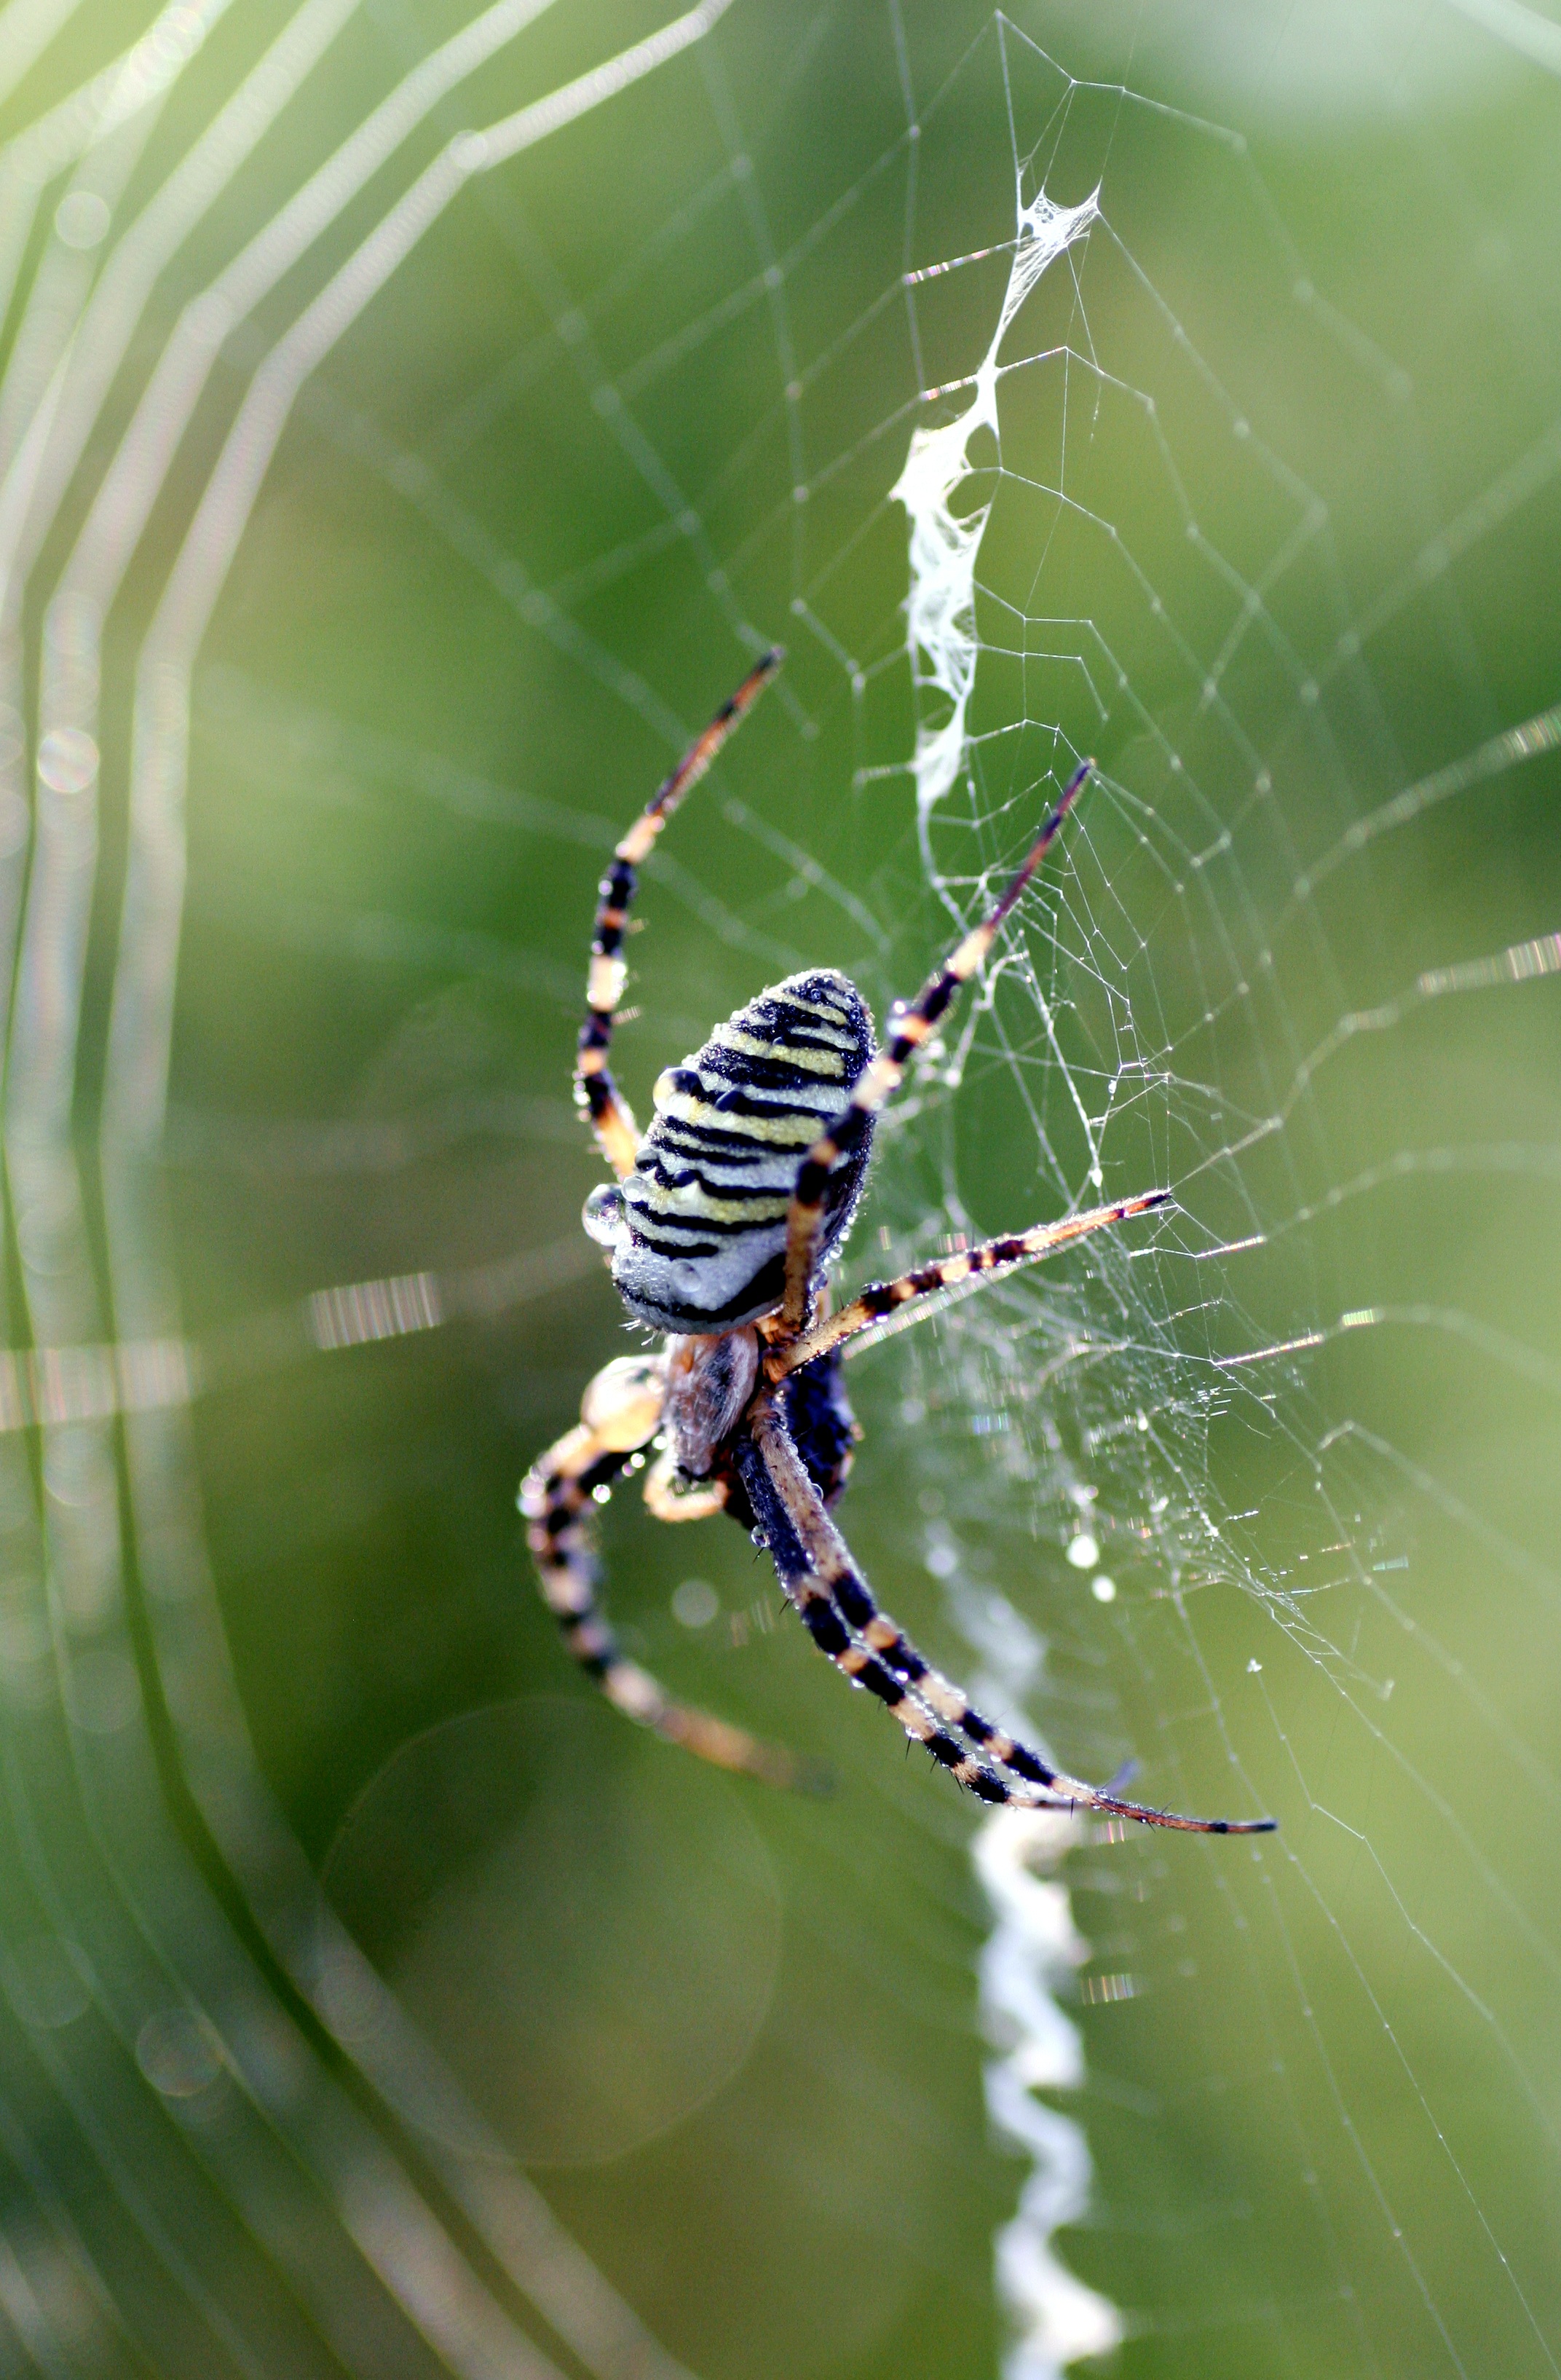
nature, photography, wire, green, insect, fauna, invertebrate, spider web, close up, spider, legs, arachnid, argiope, canvas, macro photography, arthropod, european garden spider, araneus, plant stem, orb weaver spider, yellow garden spider